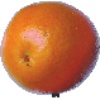
Label: Tangelo 1